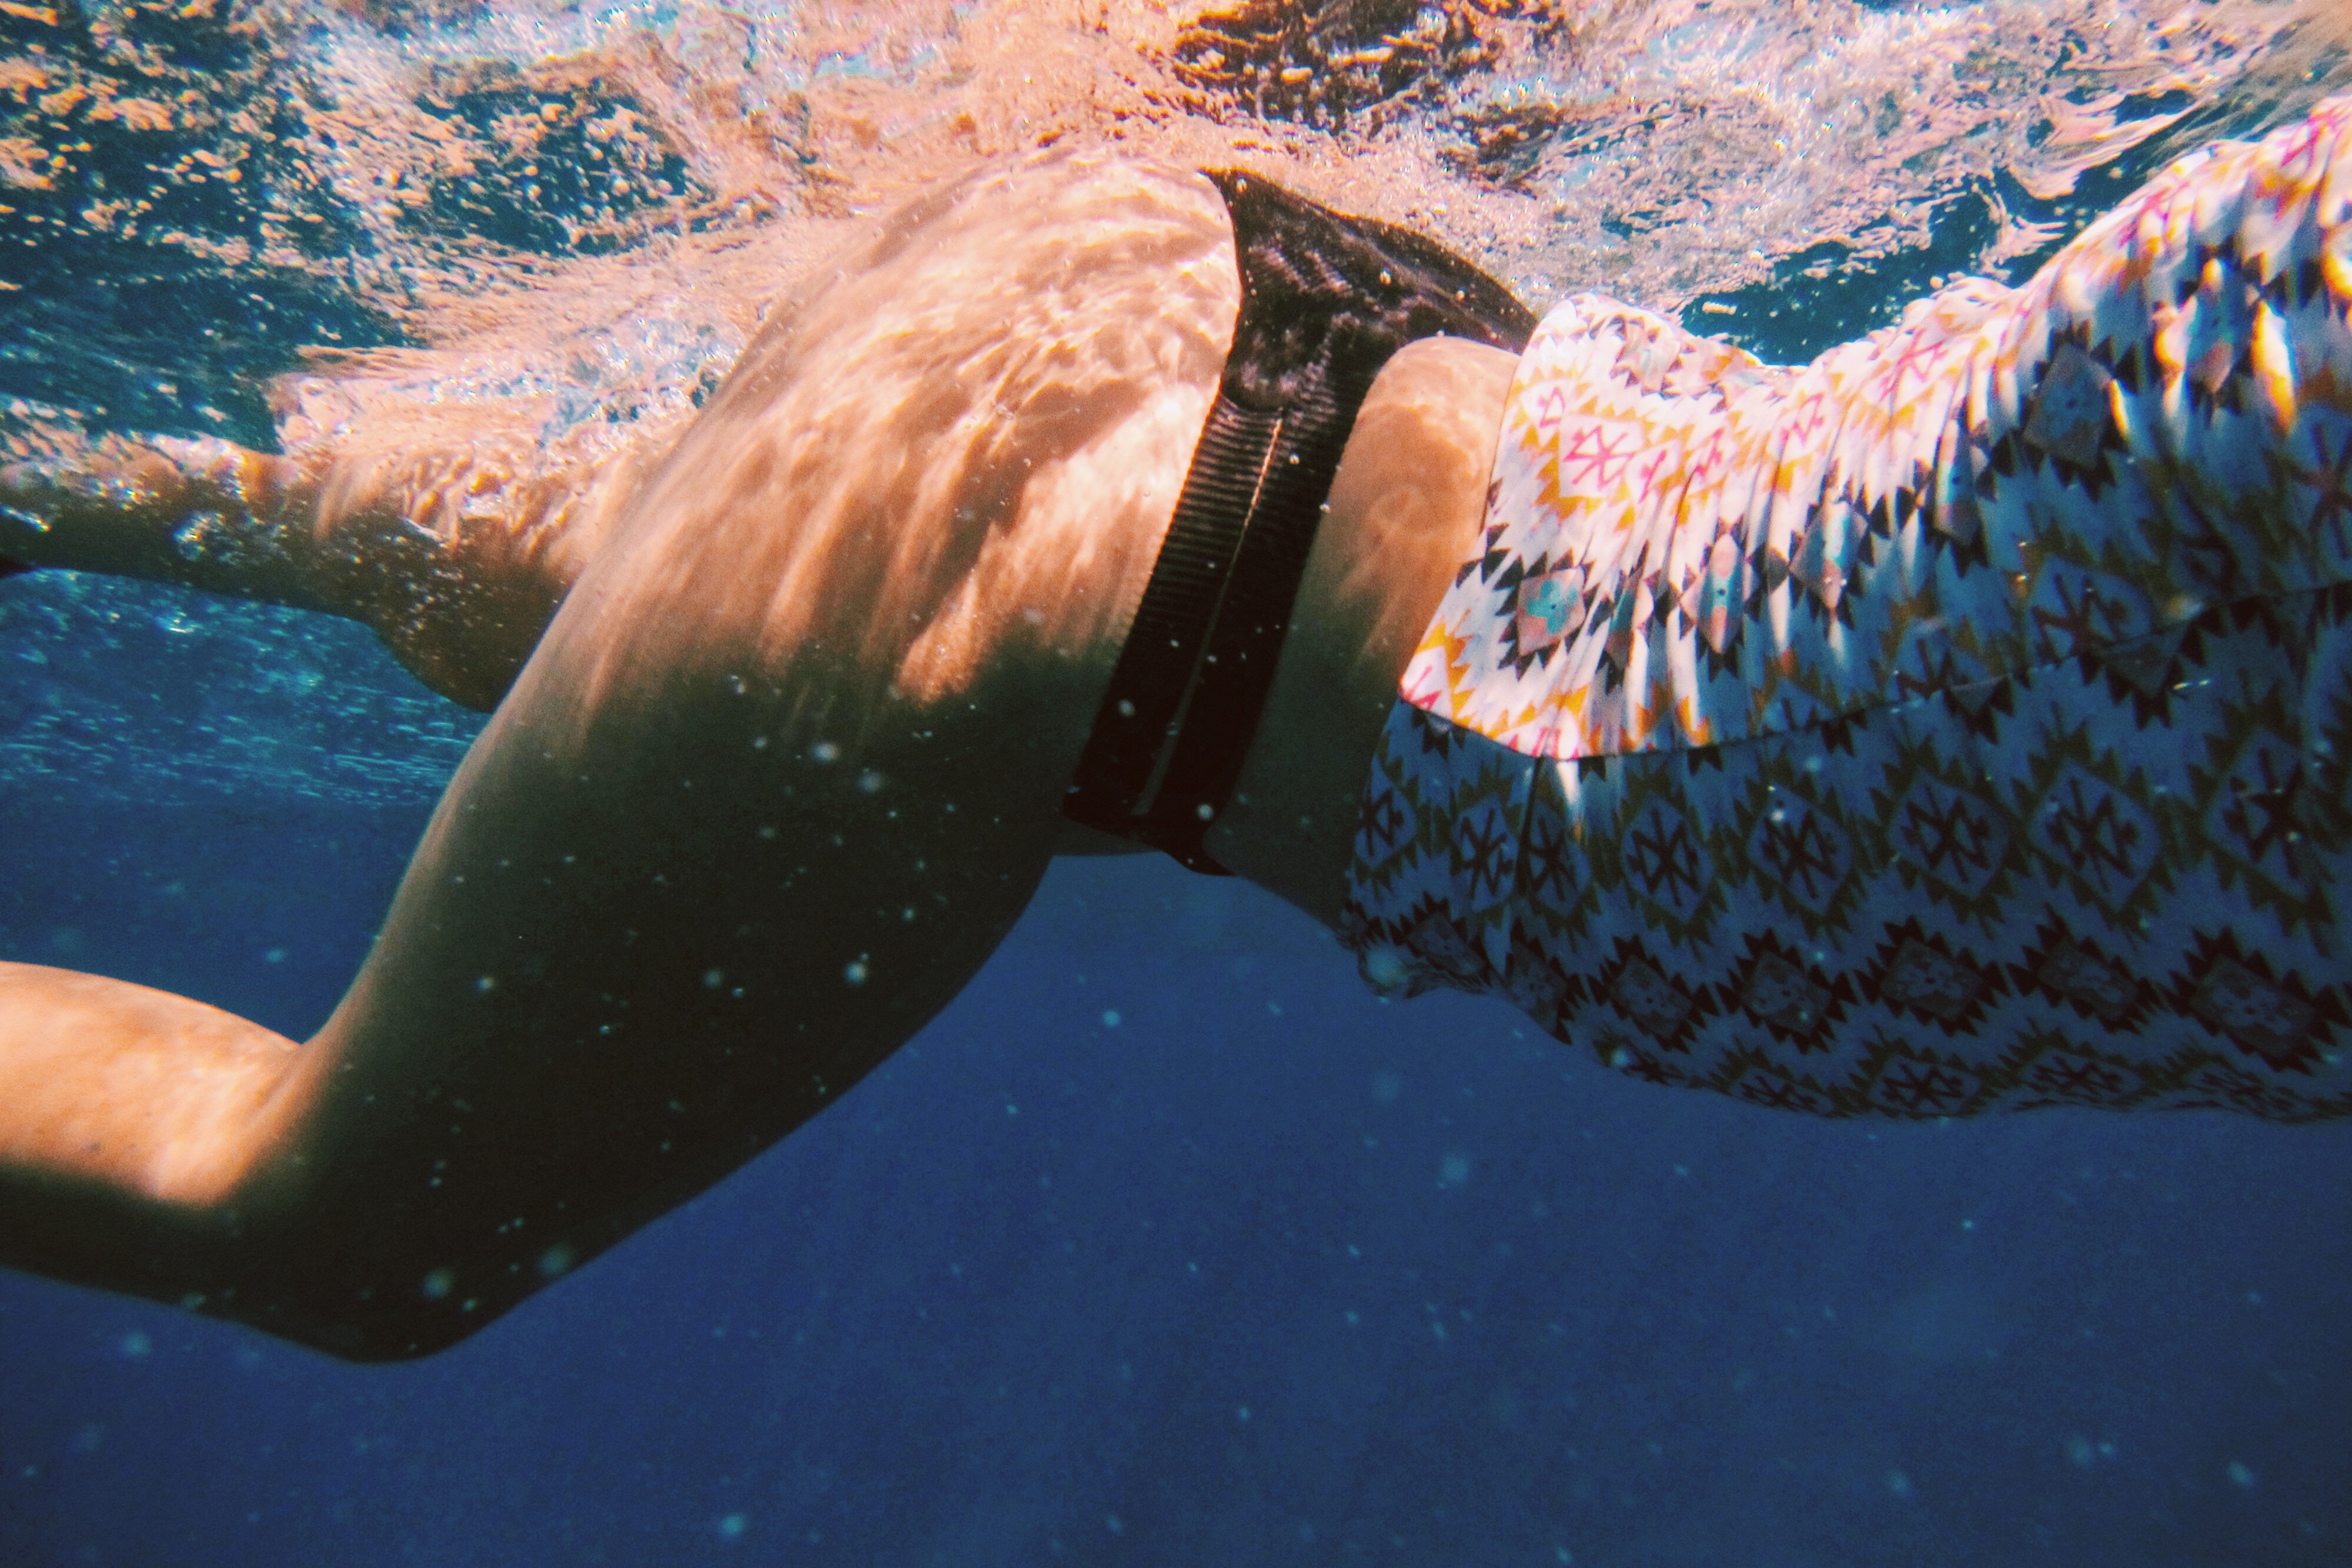
water, underwater, swimming, recreation, organism, summer, sea, snorkeling, wave, vacation, open water swimming, ocean, photography, leisure, backstroke